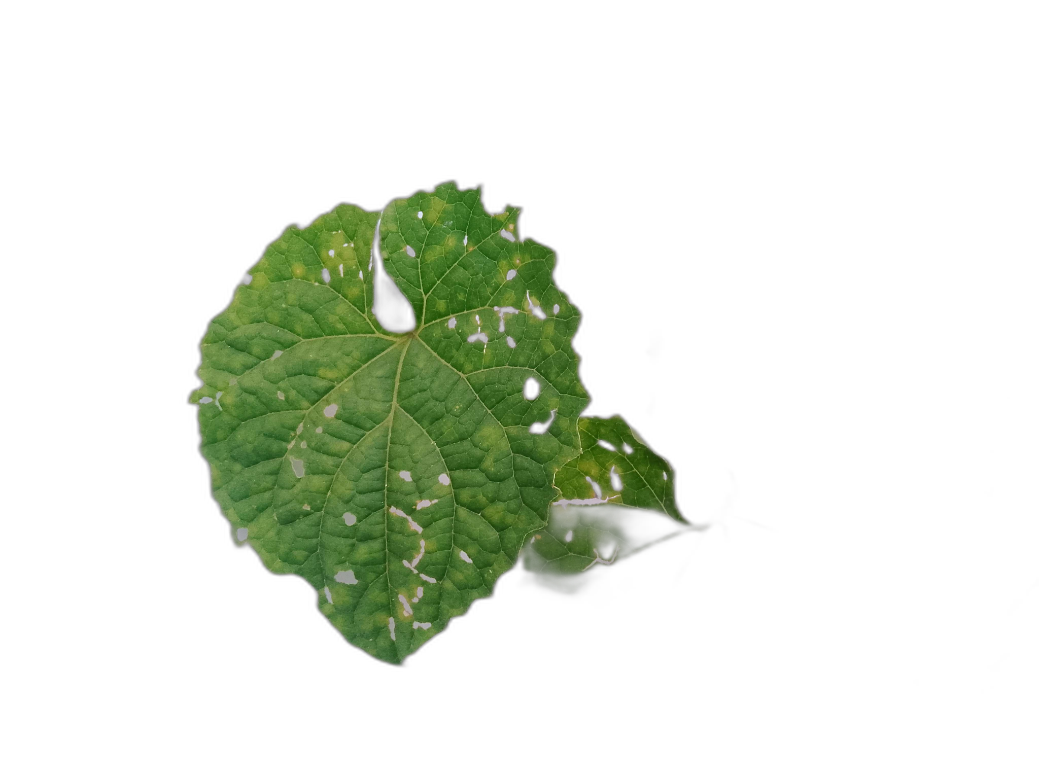
Crop: Zucchini
Label: Insect_Damage